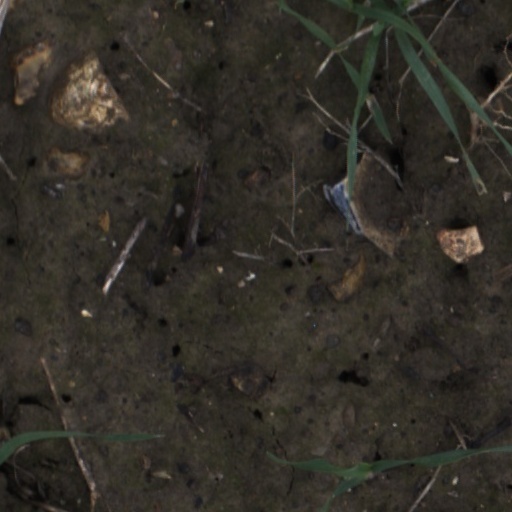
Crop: wheat